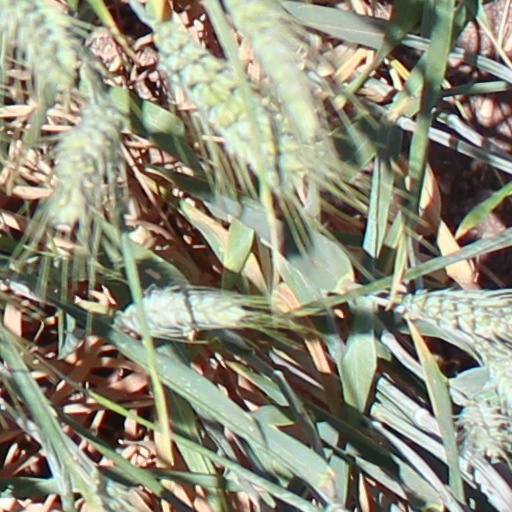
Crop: wheat